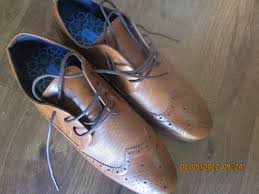
Label: Brogue